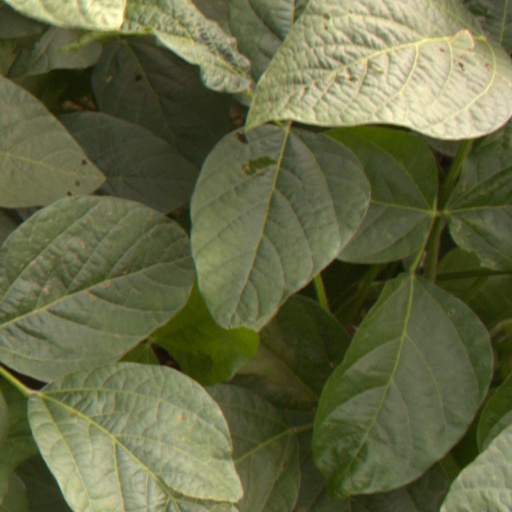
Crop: soybean